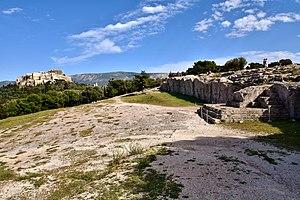
Dans les cités de la Grèce antique, la Boulè est une assemblée restreinte de citoyens chargés des lois de la cité. Son nom a souvent été traduit par « Conseil » et, plus rarement, par « Sénat ».